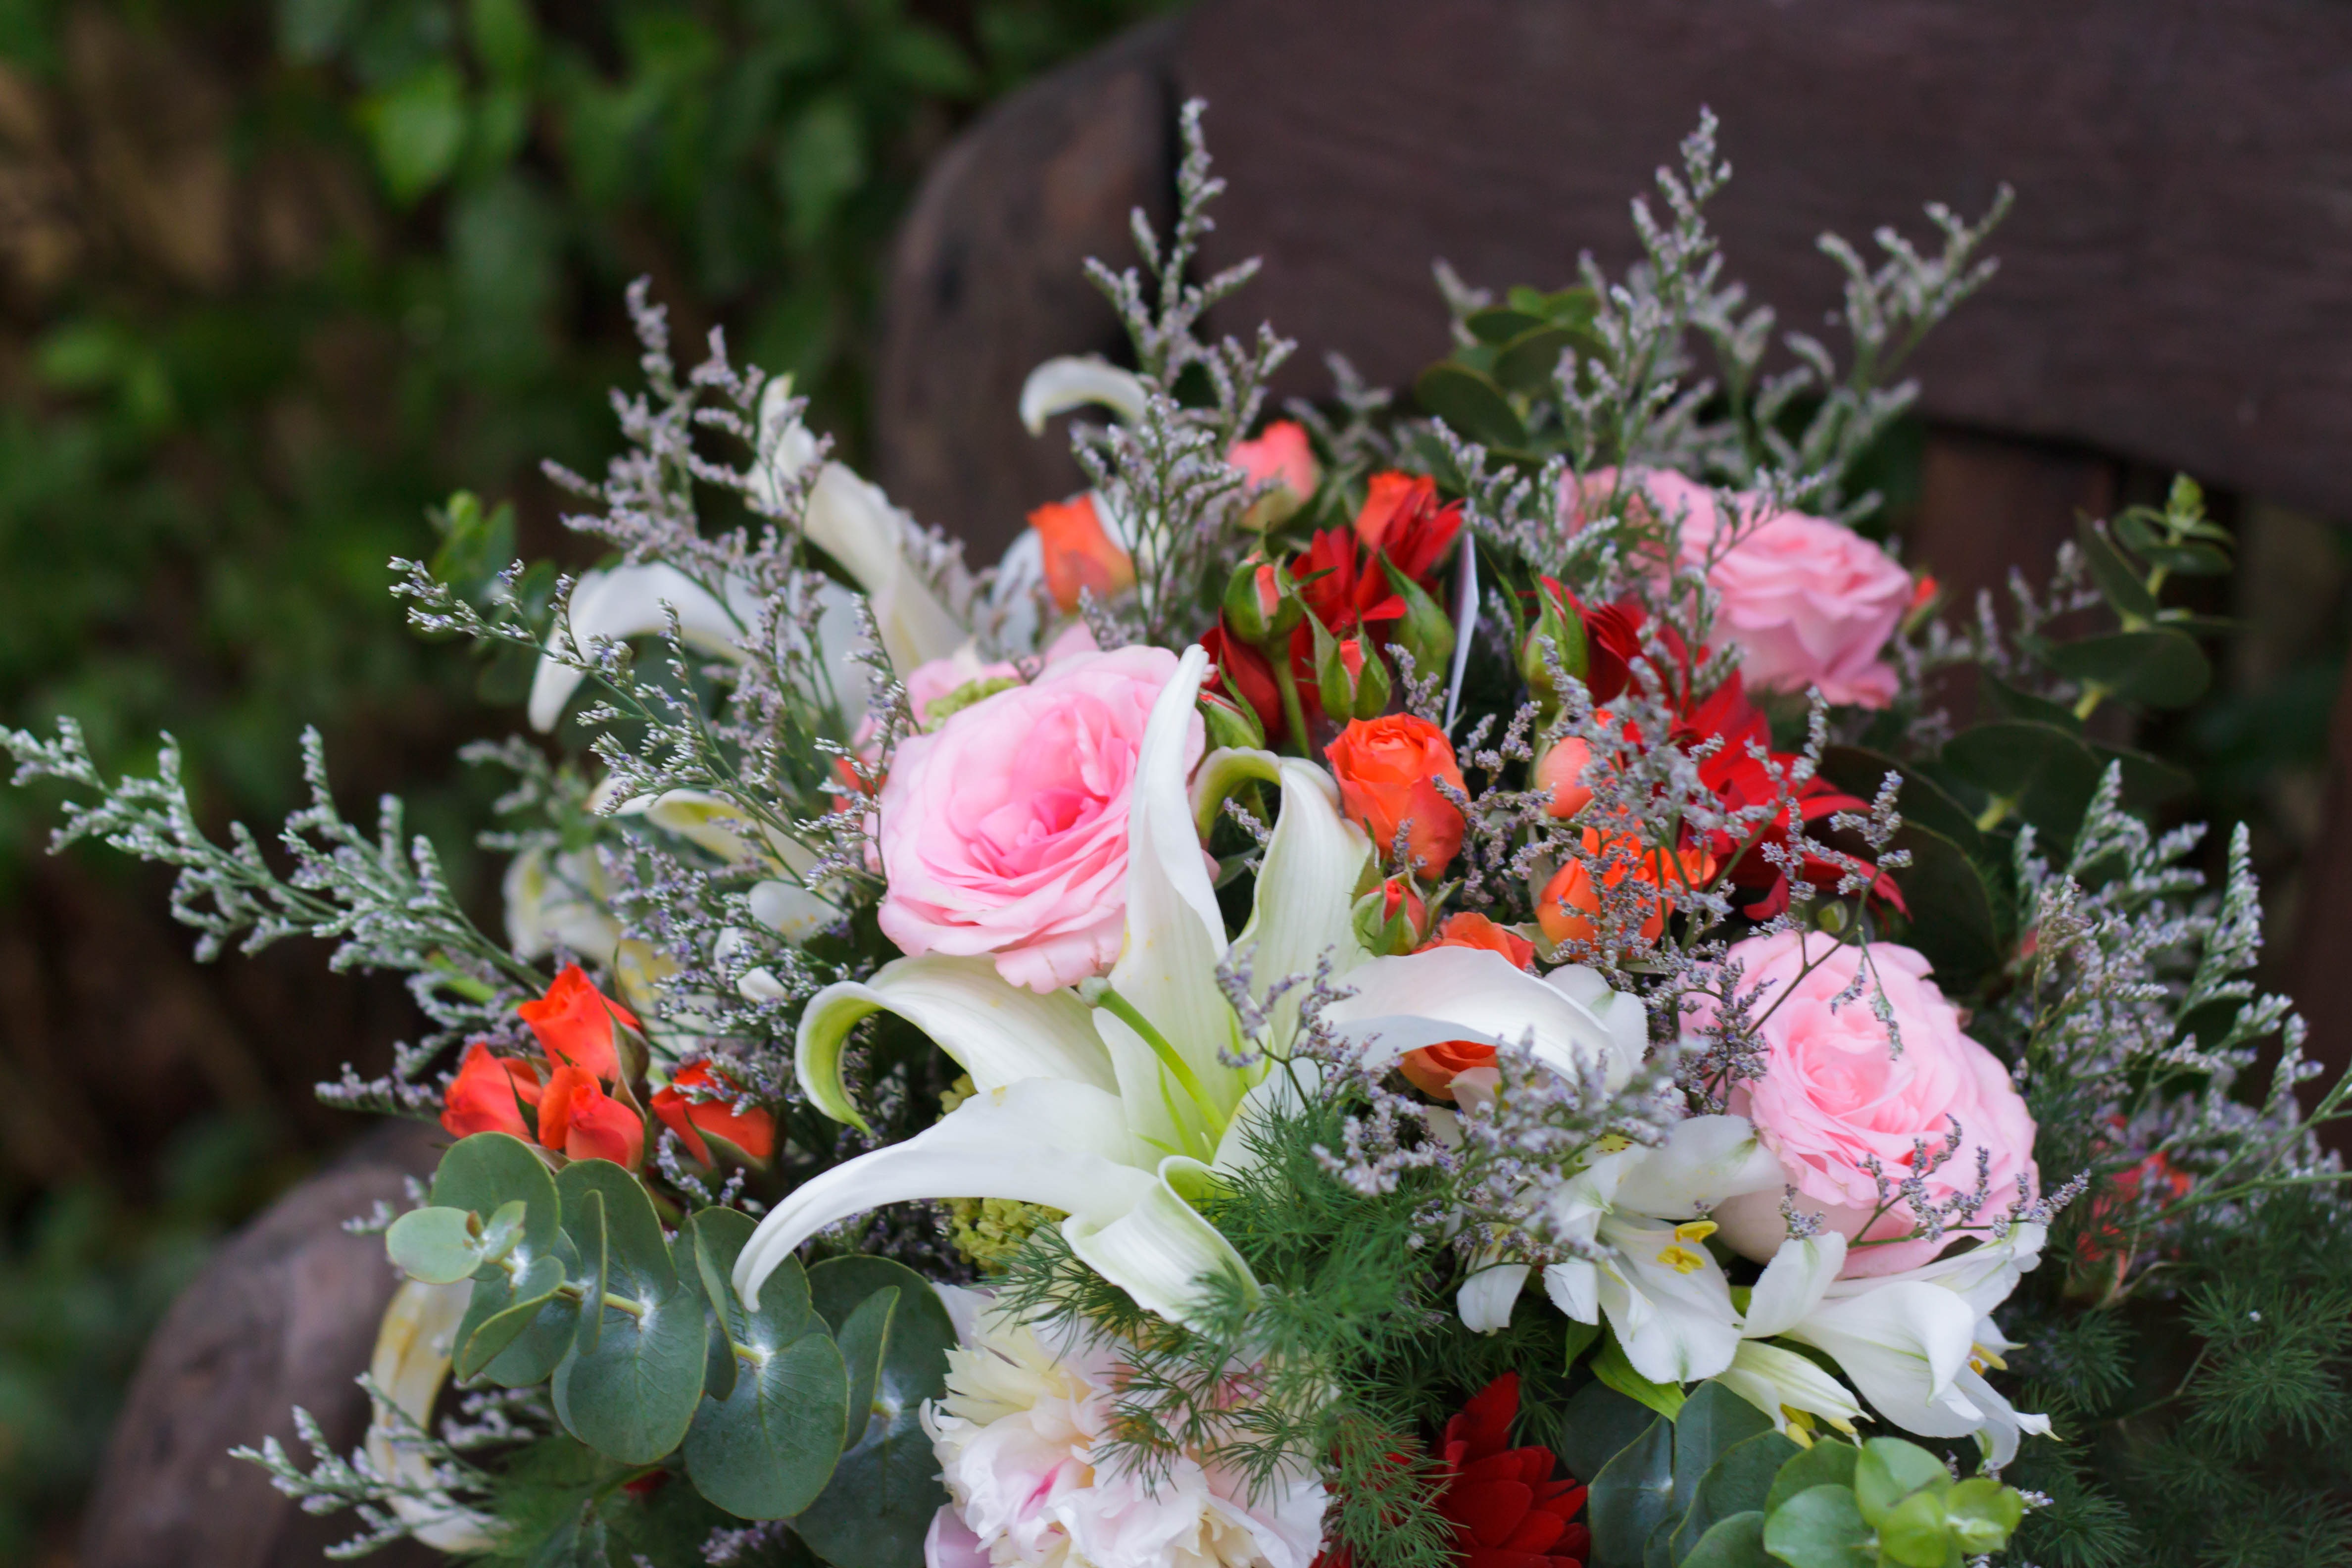
nature, plant, girl, white, vintage, flower, celebration, love, heart, bouquet, rose, red, color, holiday, romantic, leisure, wedding, flora, cheerful, sunny, ceremony, happy, happiness, petals, joy, day, event, valentine, enjoyment, floristry, emotion, flowering plant, garden roses, flower bouquet, cut flowers, floral design, annual plant, land plant, flower arranging